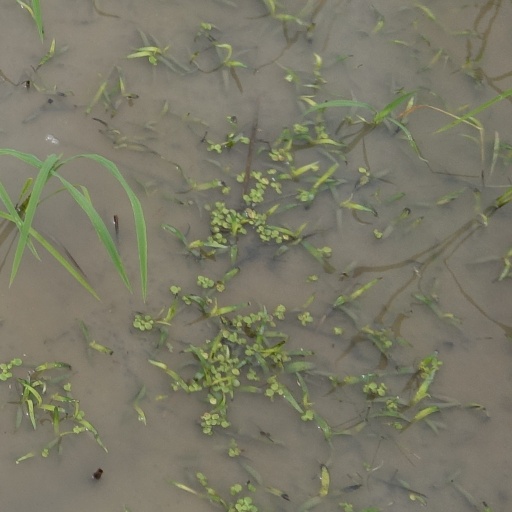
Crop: rice